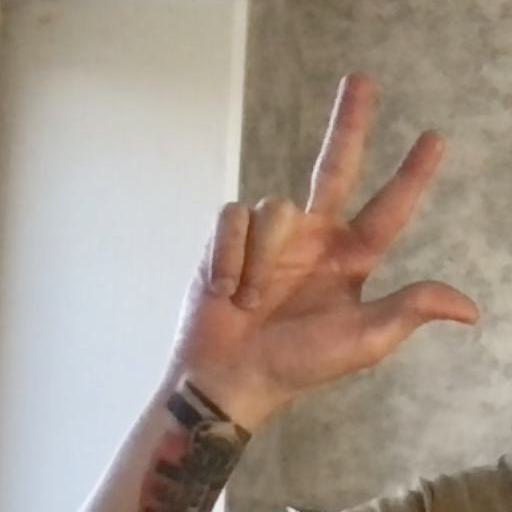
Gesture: three2